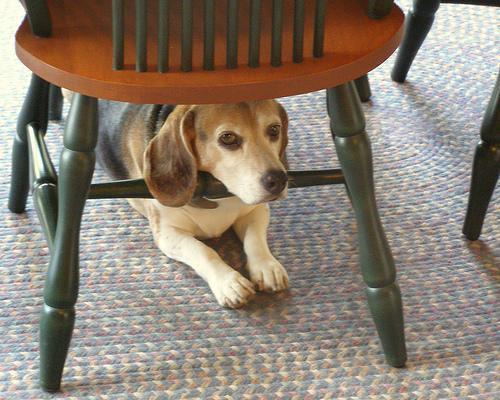
beagle